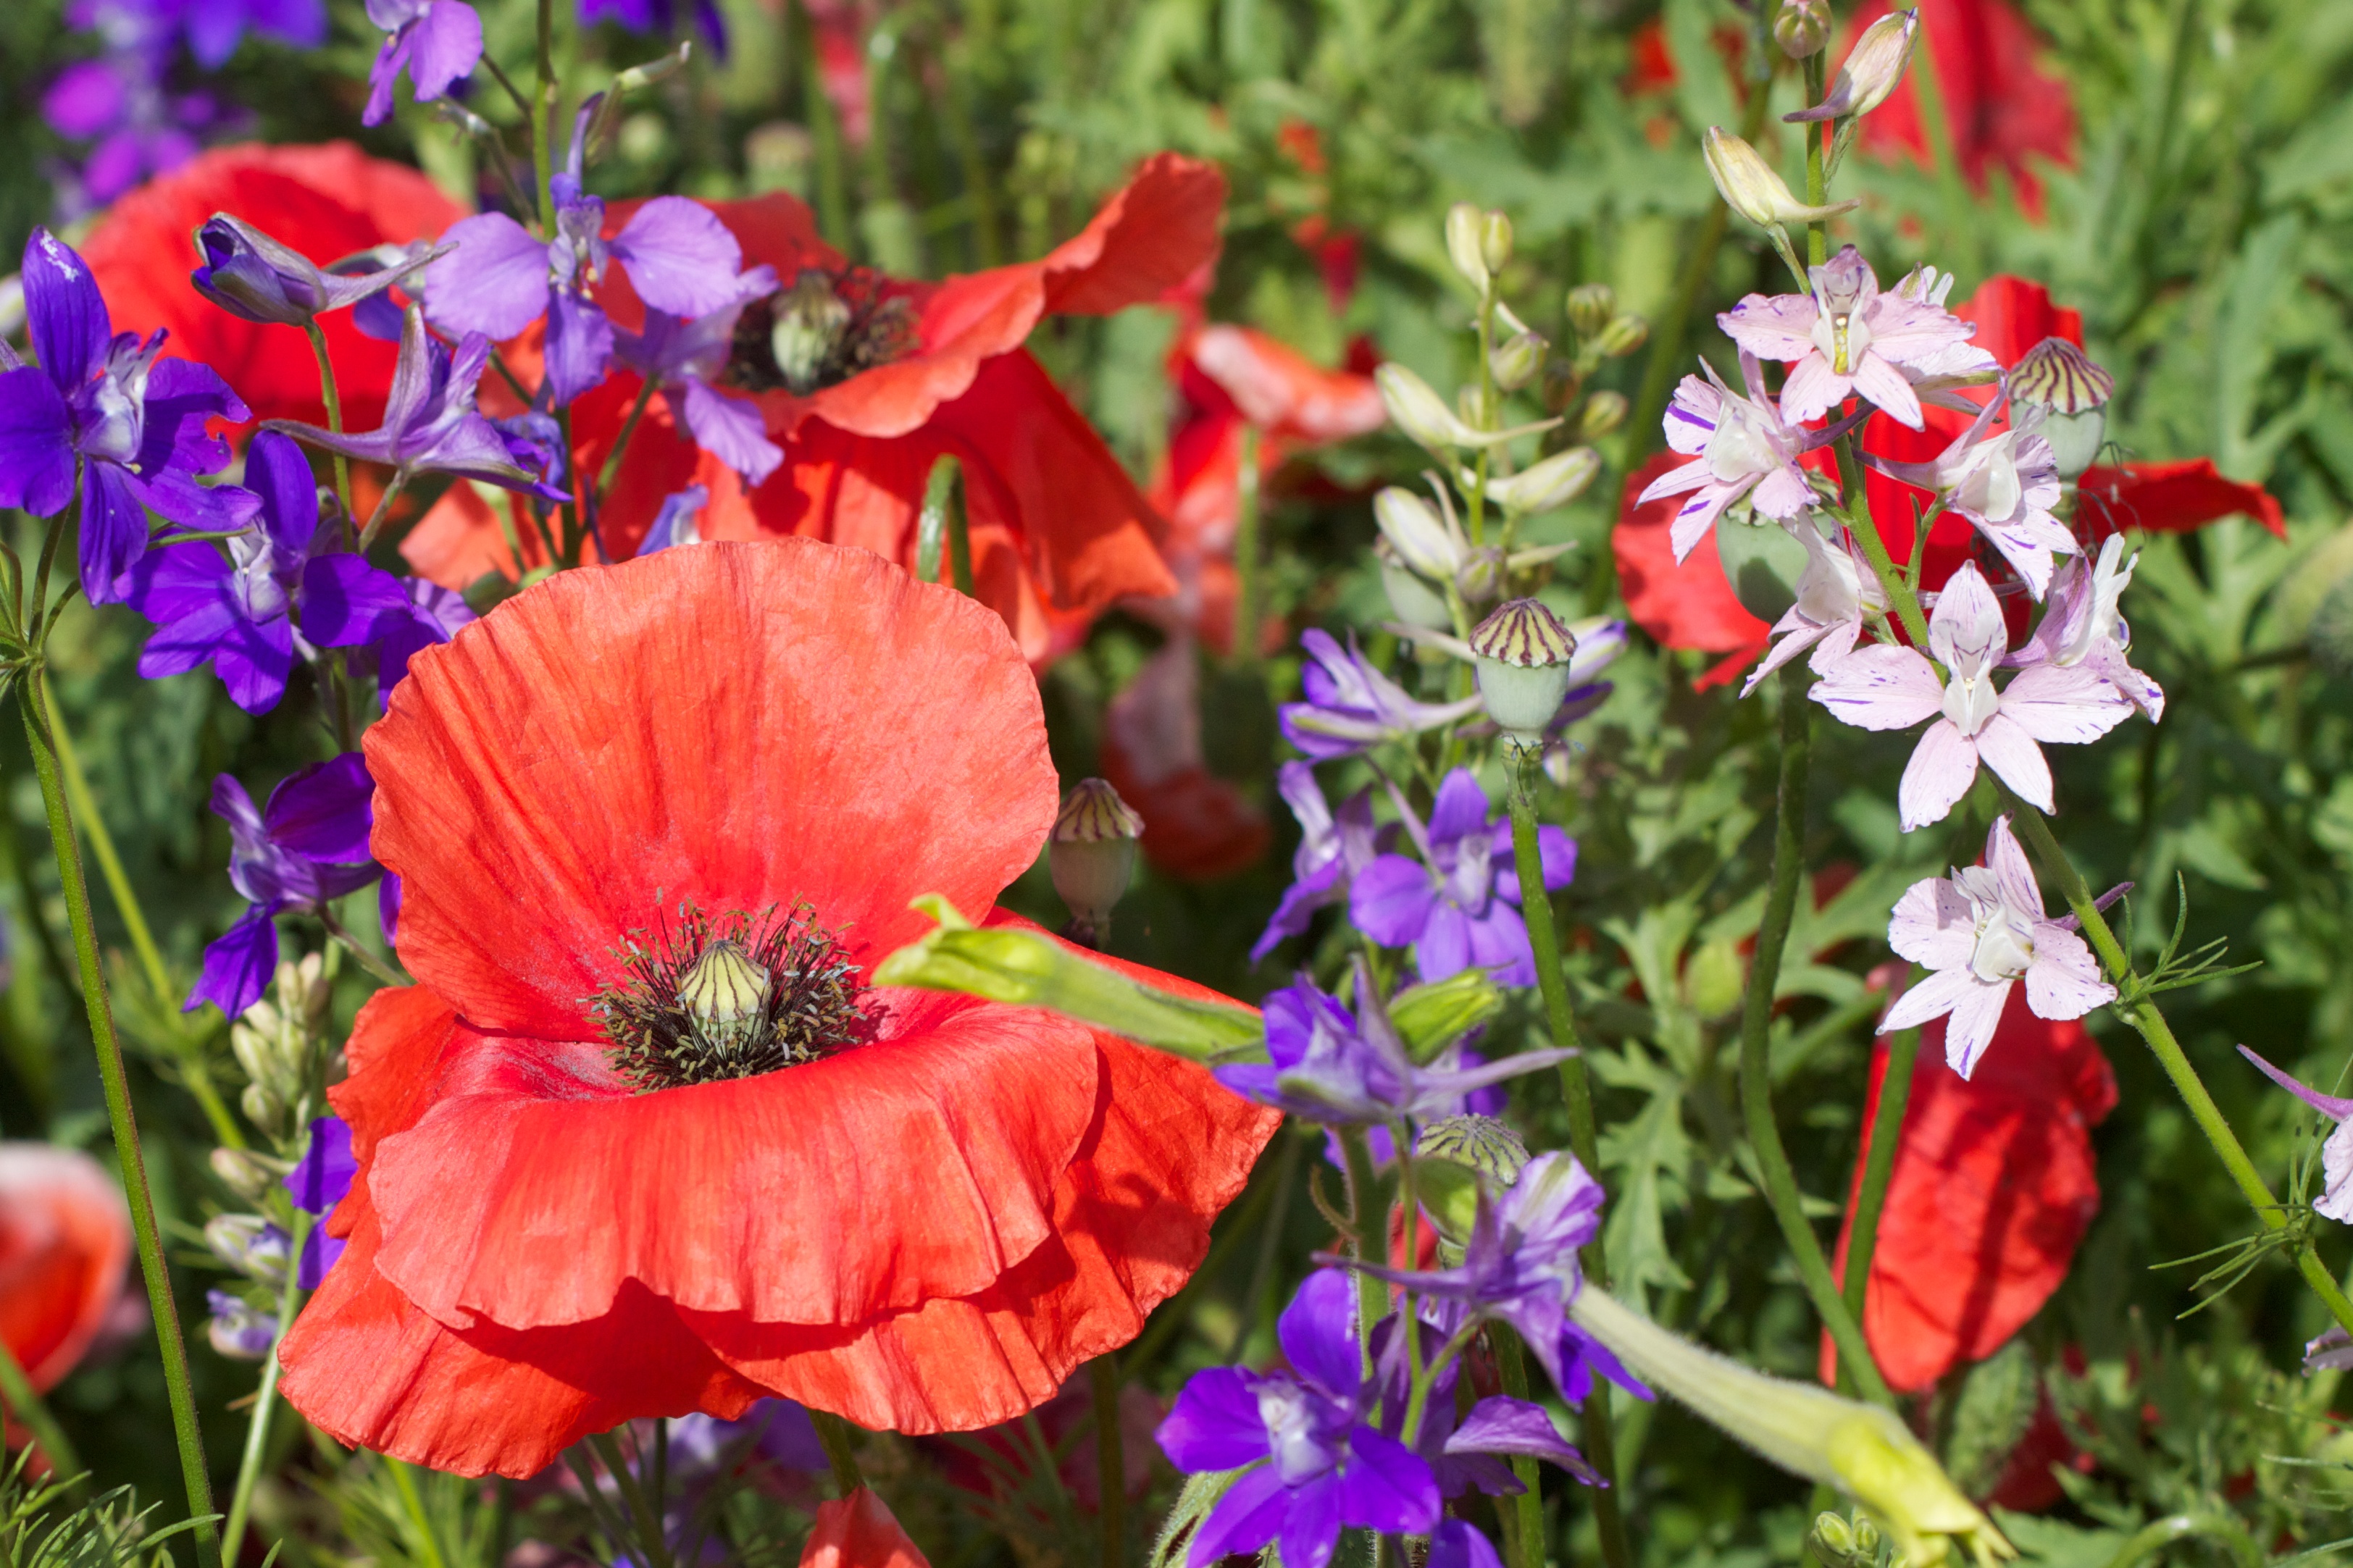
plant, meadow, flower, petal, herb, botany, garden, flora, wildflower, monticello, flowering plant, annual plant, land plant